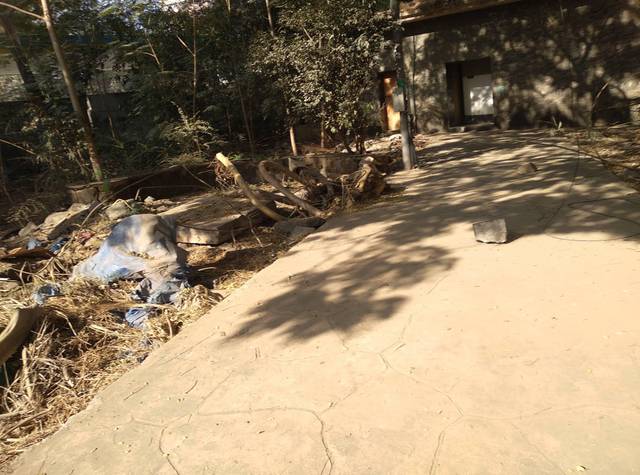
Region: India
Coordinates: 19.096, 72.916